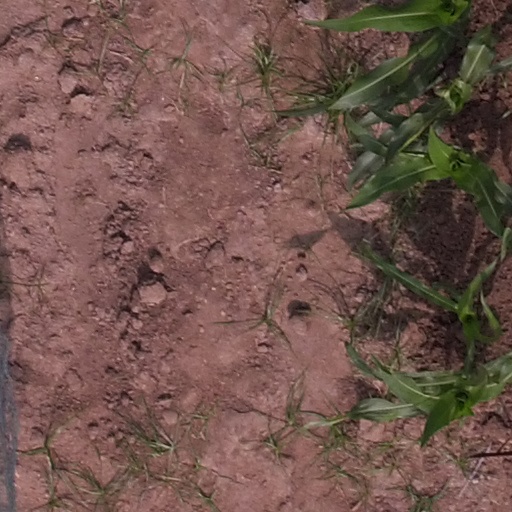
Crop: maize; corn